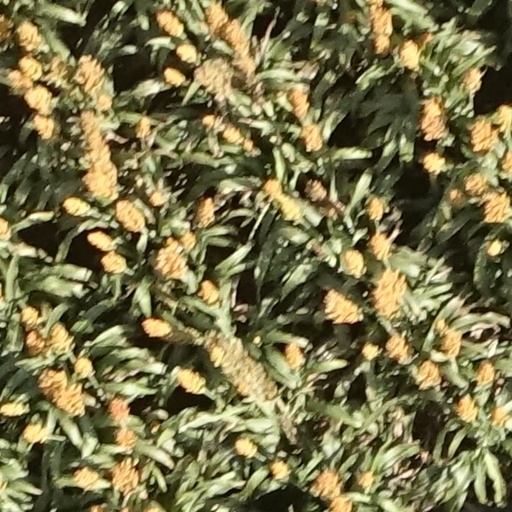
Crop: sorghum